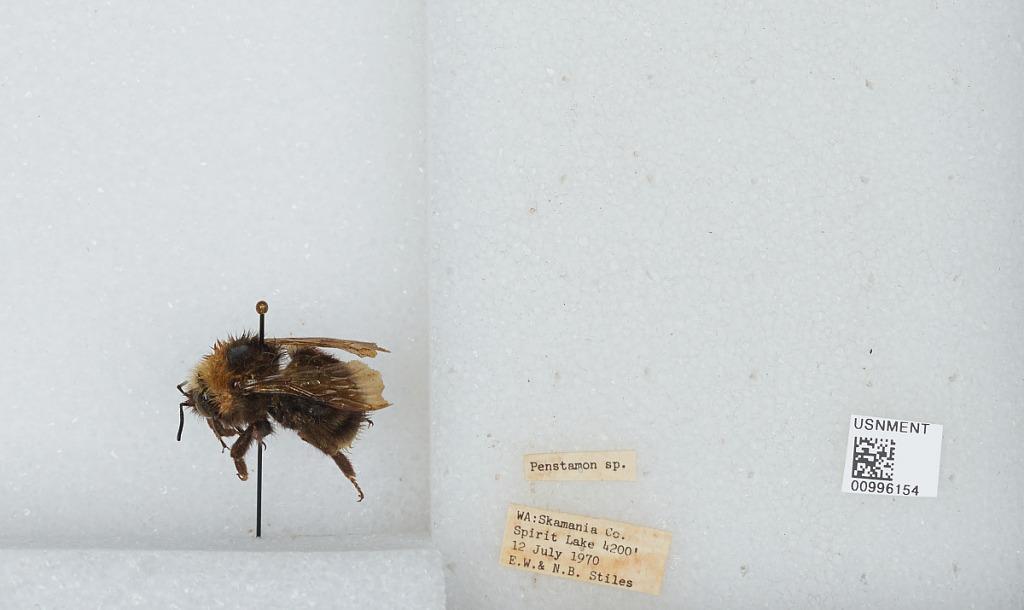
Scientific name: Bombus (Psithyrus) fernaldae (Franklin)
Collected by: E. Stiles & N. Stiles
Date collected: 1970-7-12
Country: United States
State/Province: Washington
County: Skamania
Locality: Spirit Lake
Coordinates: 46.2731, -122.135